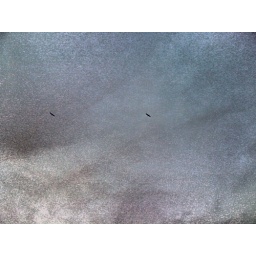
flying in the sand of the sky